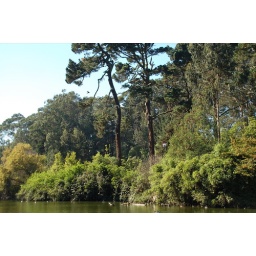
Trees by the duck lake